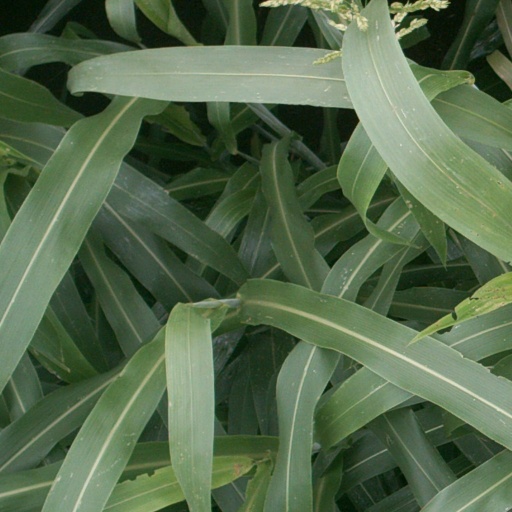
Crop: sorghum